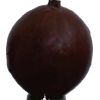
Label: gooseberry